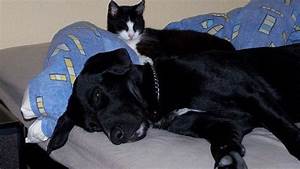
Label: gatto